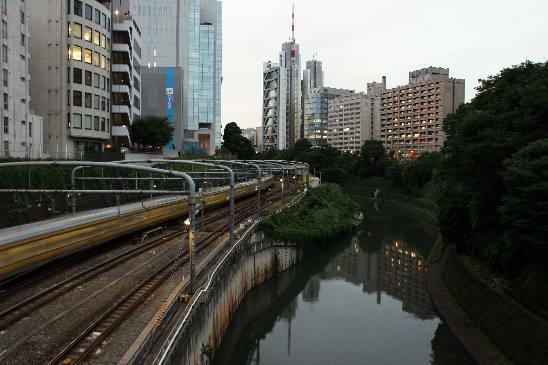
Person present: No